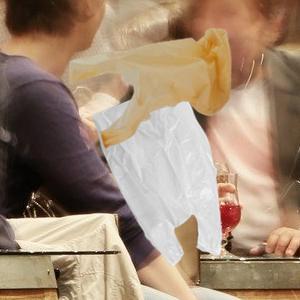
Label: plasticbags